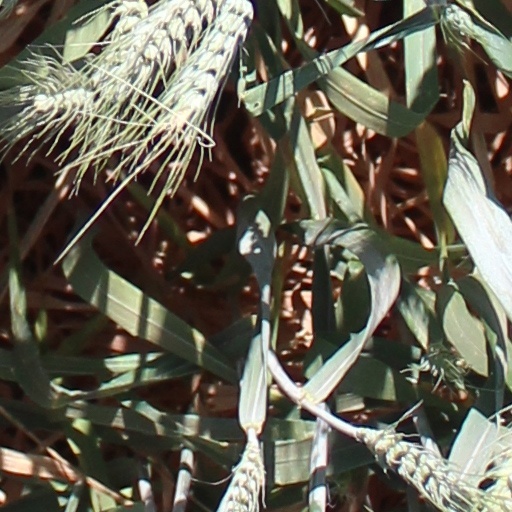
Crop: wheat